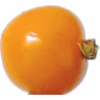
Label: Physalis 1